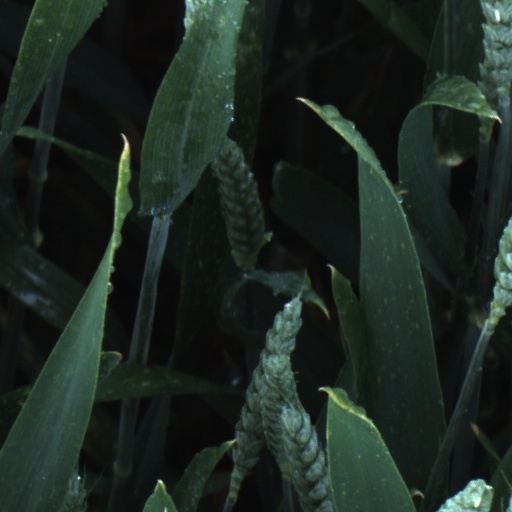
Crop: wheat